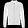
Label: Coat